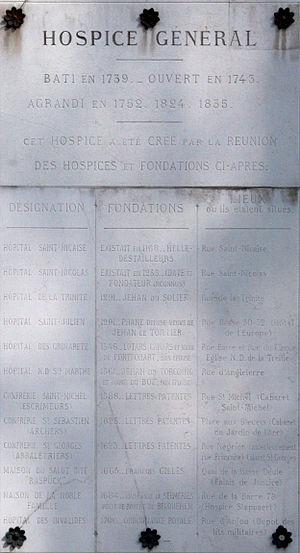
L'hospice général de Lille est un ancien hospice fondé à Lille sur autorisation de Louis XV en juin 1738. Construit dans un quartier alors nouveau du Vieux-Lille, en bordure du canal de la Basse-Deûle, aujourd'hui avenue du Peuple-Belge, il était destiné à recueillir les enfants abandonnés, les invalides et les mendiants. Il accueille à présent le campus de l'Institut d'administration des entreprises de Lille. Il a été inscrit à l'inventaire des monuments historiques en février 1948.